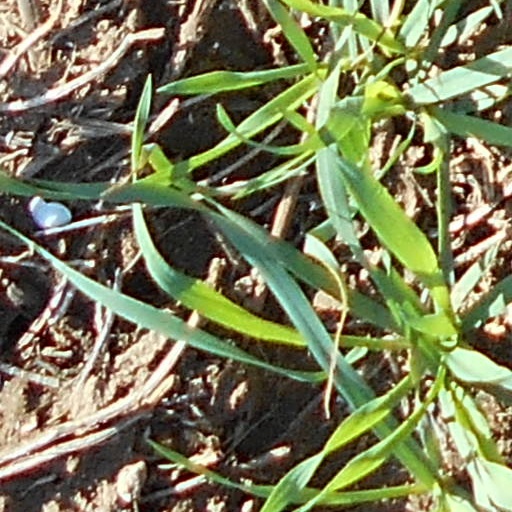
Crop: wheat